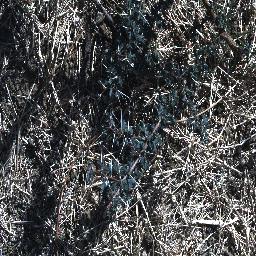
Label: prickly_acacia